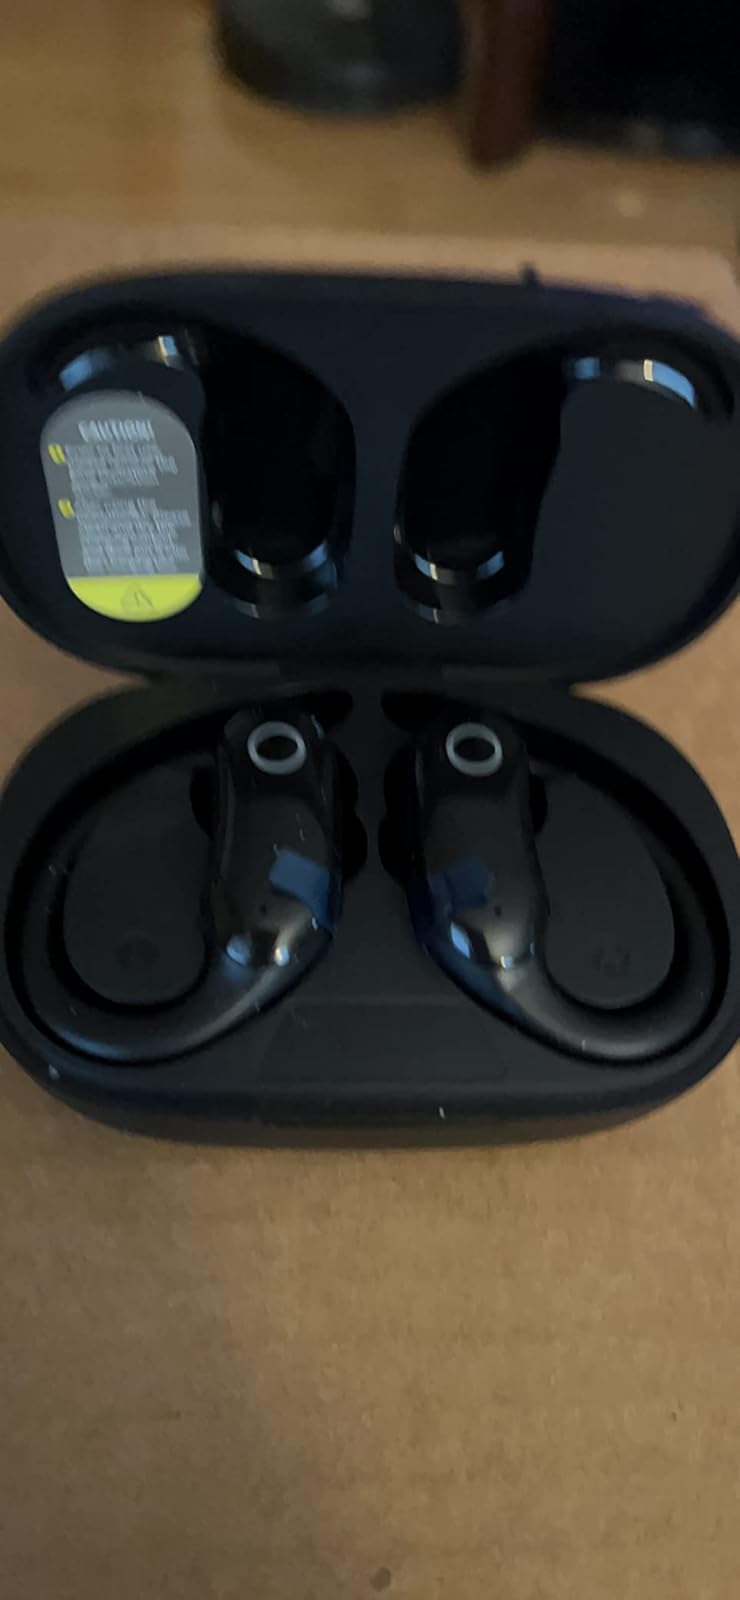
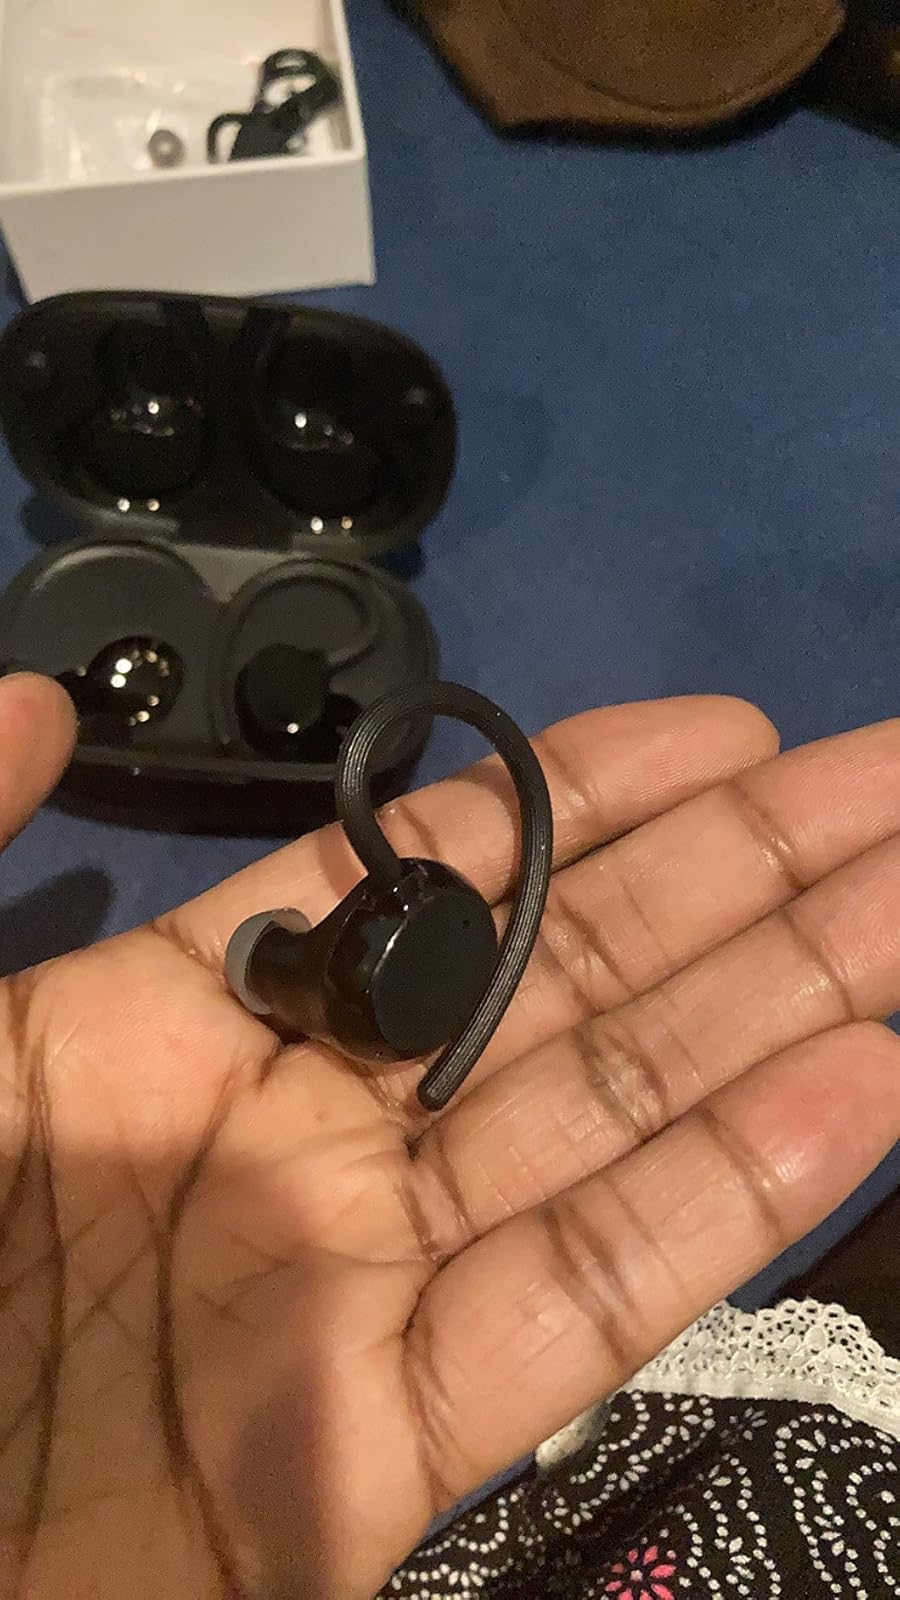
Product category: earbuds
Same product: no